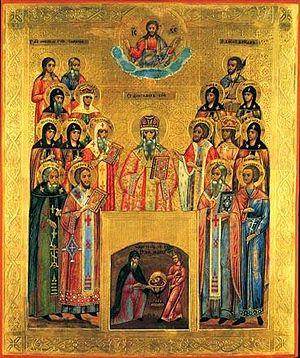
La Décollation de Jean Baptiste est la mort de Jean le Baptiste par décapitation. Selon les évangiles de Marc et de Matthieu, il fut exécuté sur ordre d'Hérode Antipas, à la demande d'Hérodiade et de sa fille Salomé.